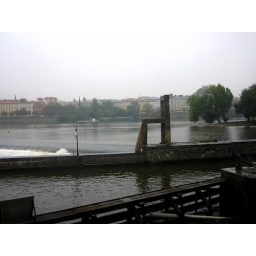
chair sculpture by magdalena jetelova overlooking the river vltava